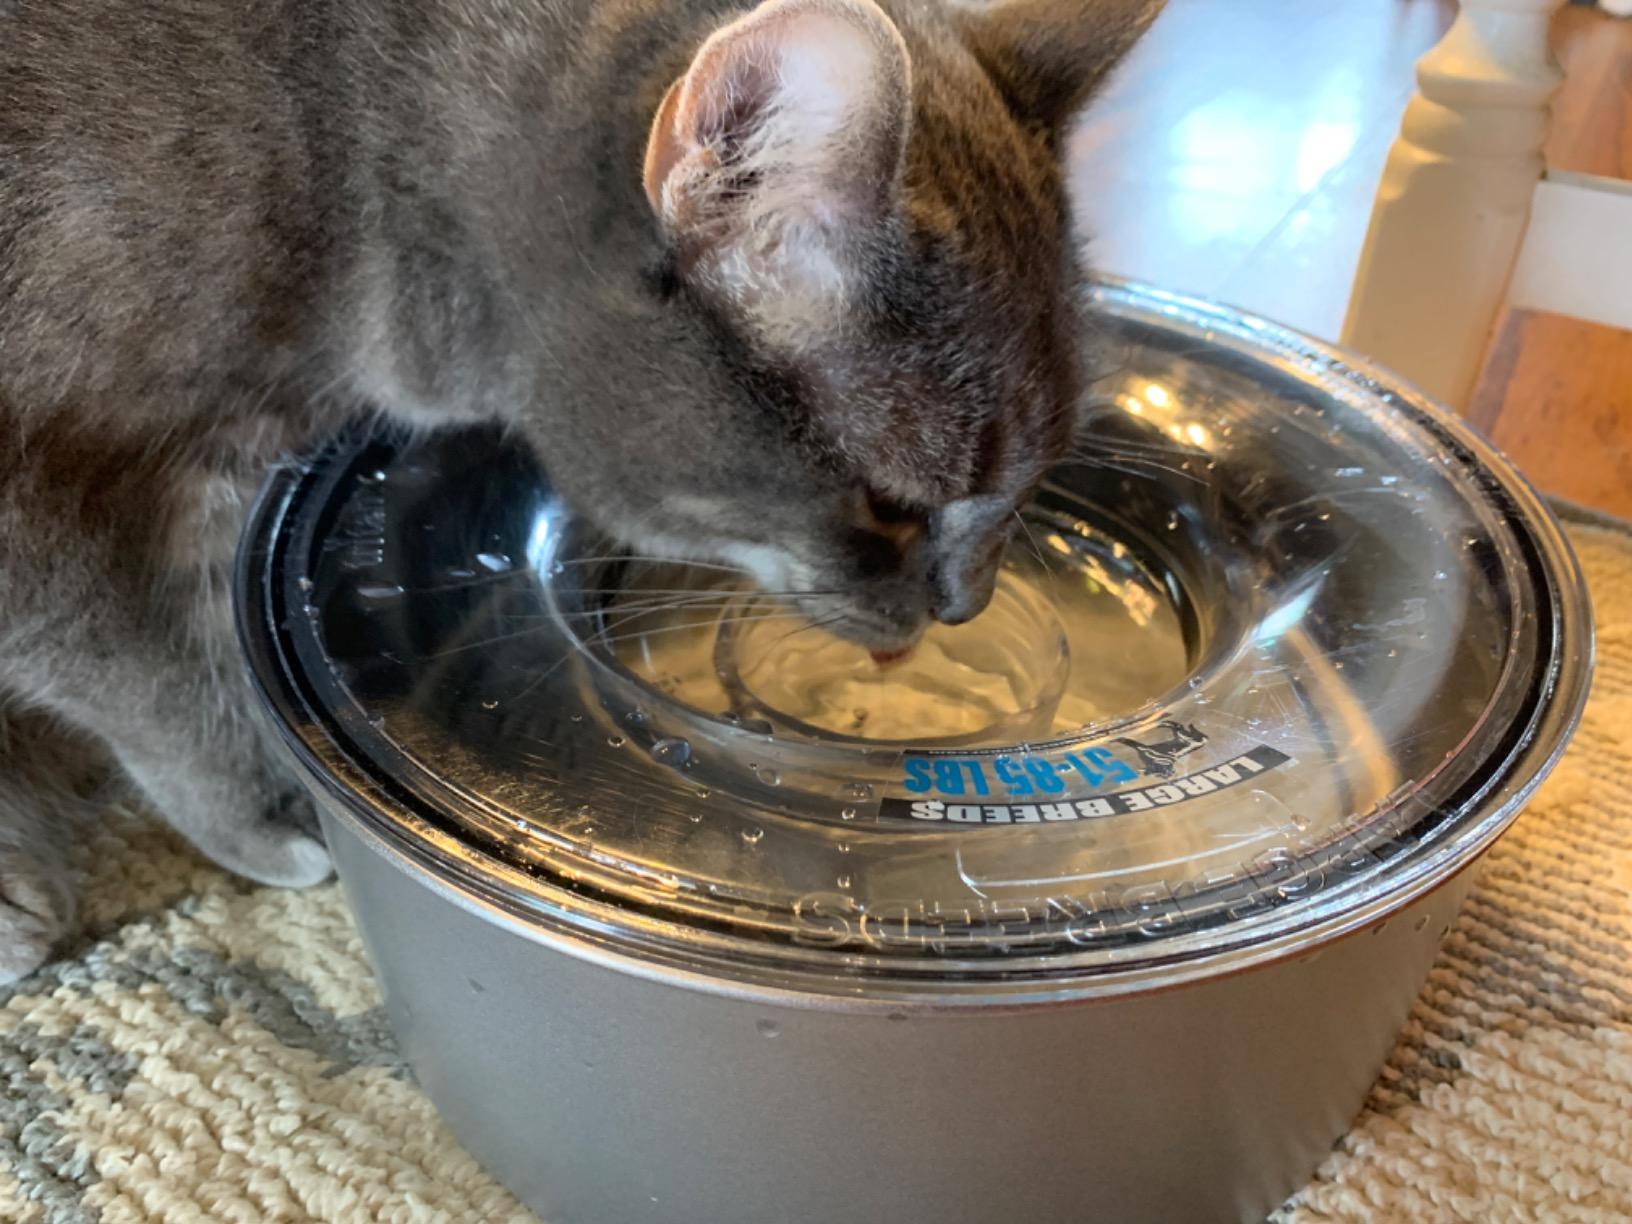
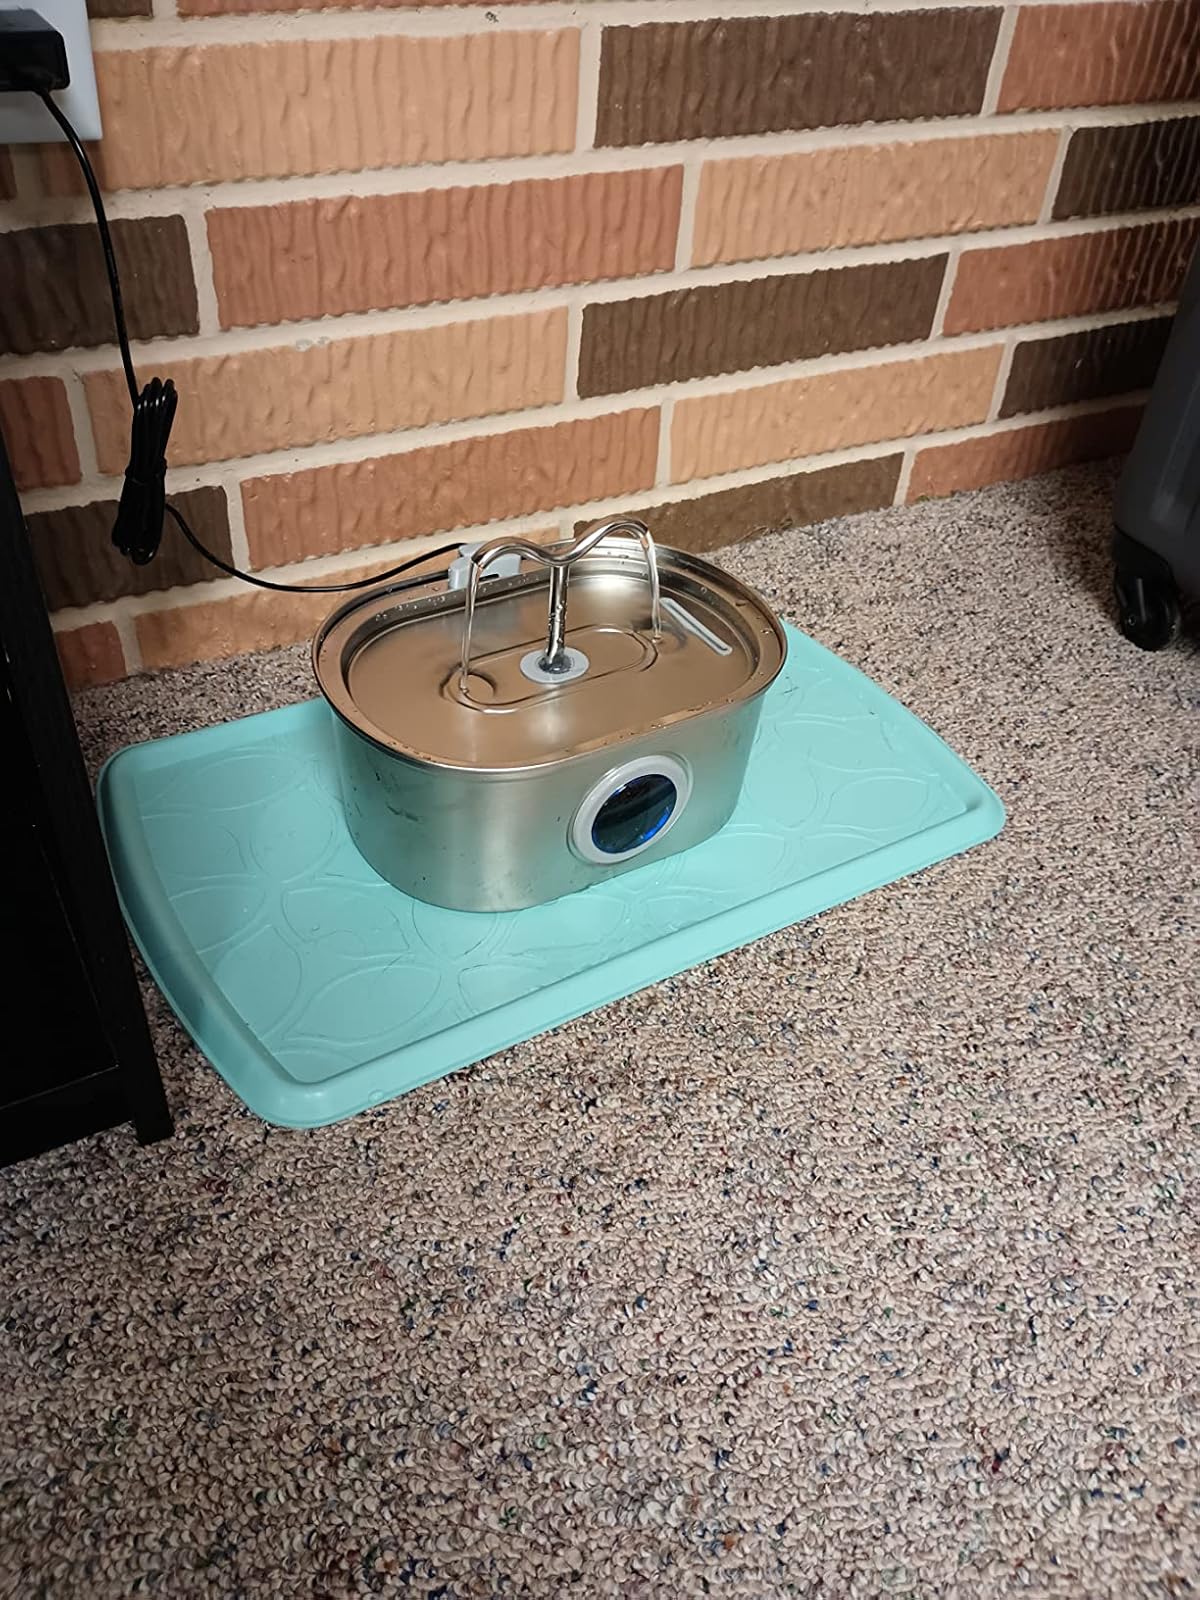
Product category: items_bowl
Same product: no